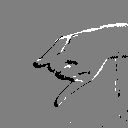
ASL letter: j